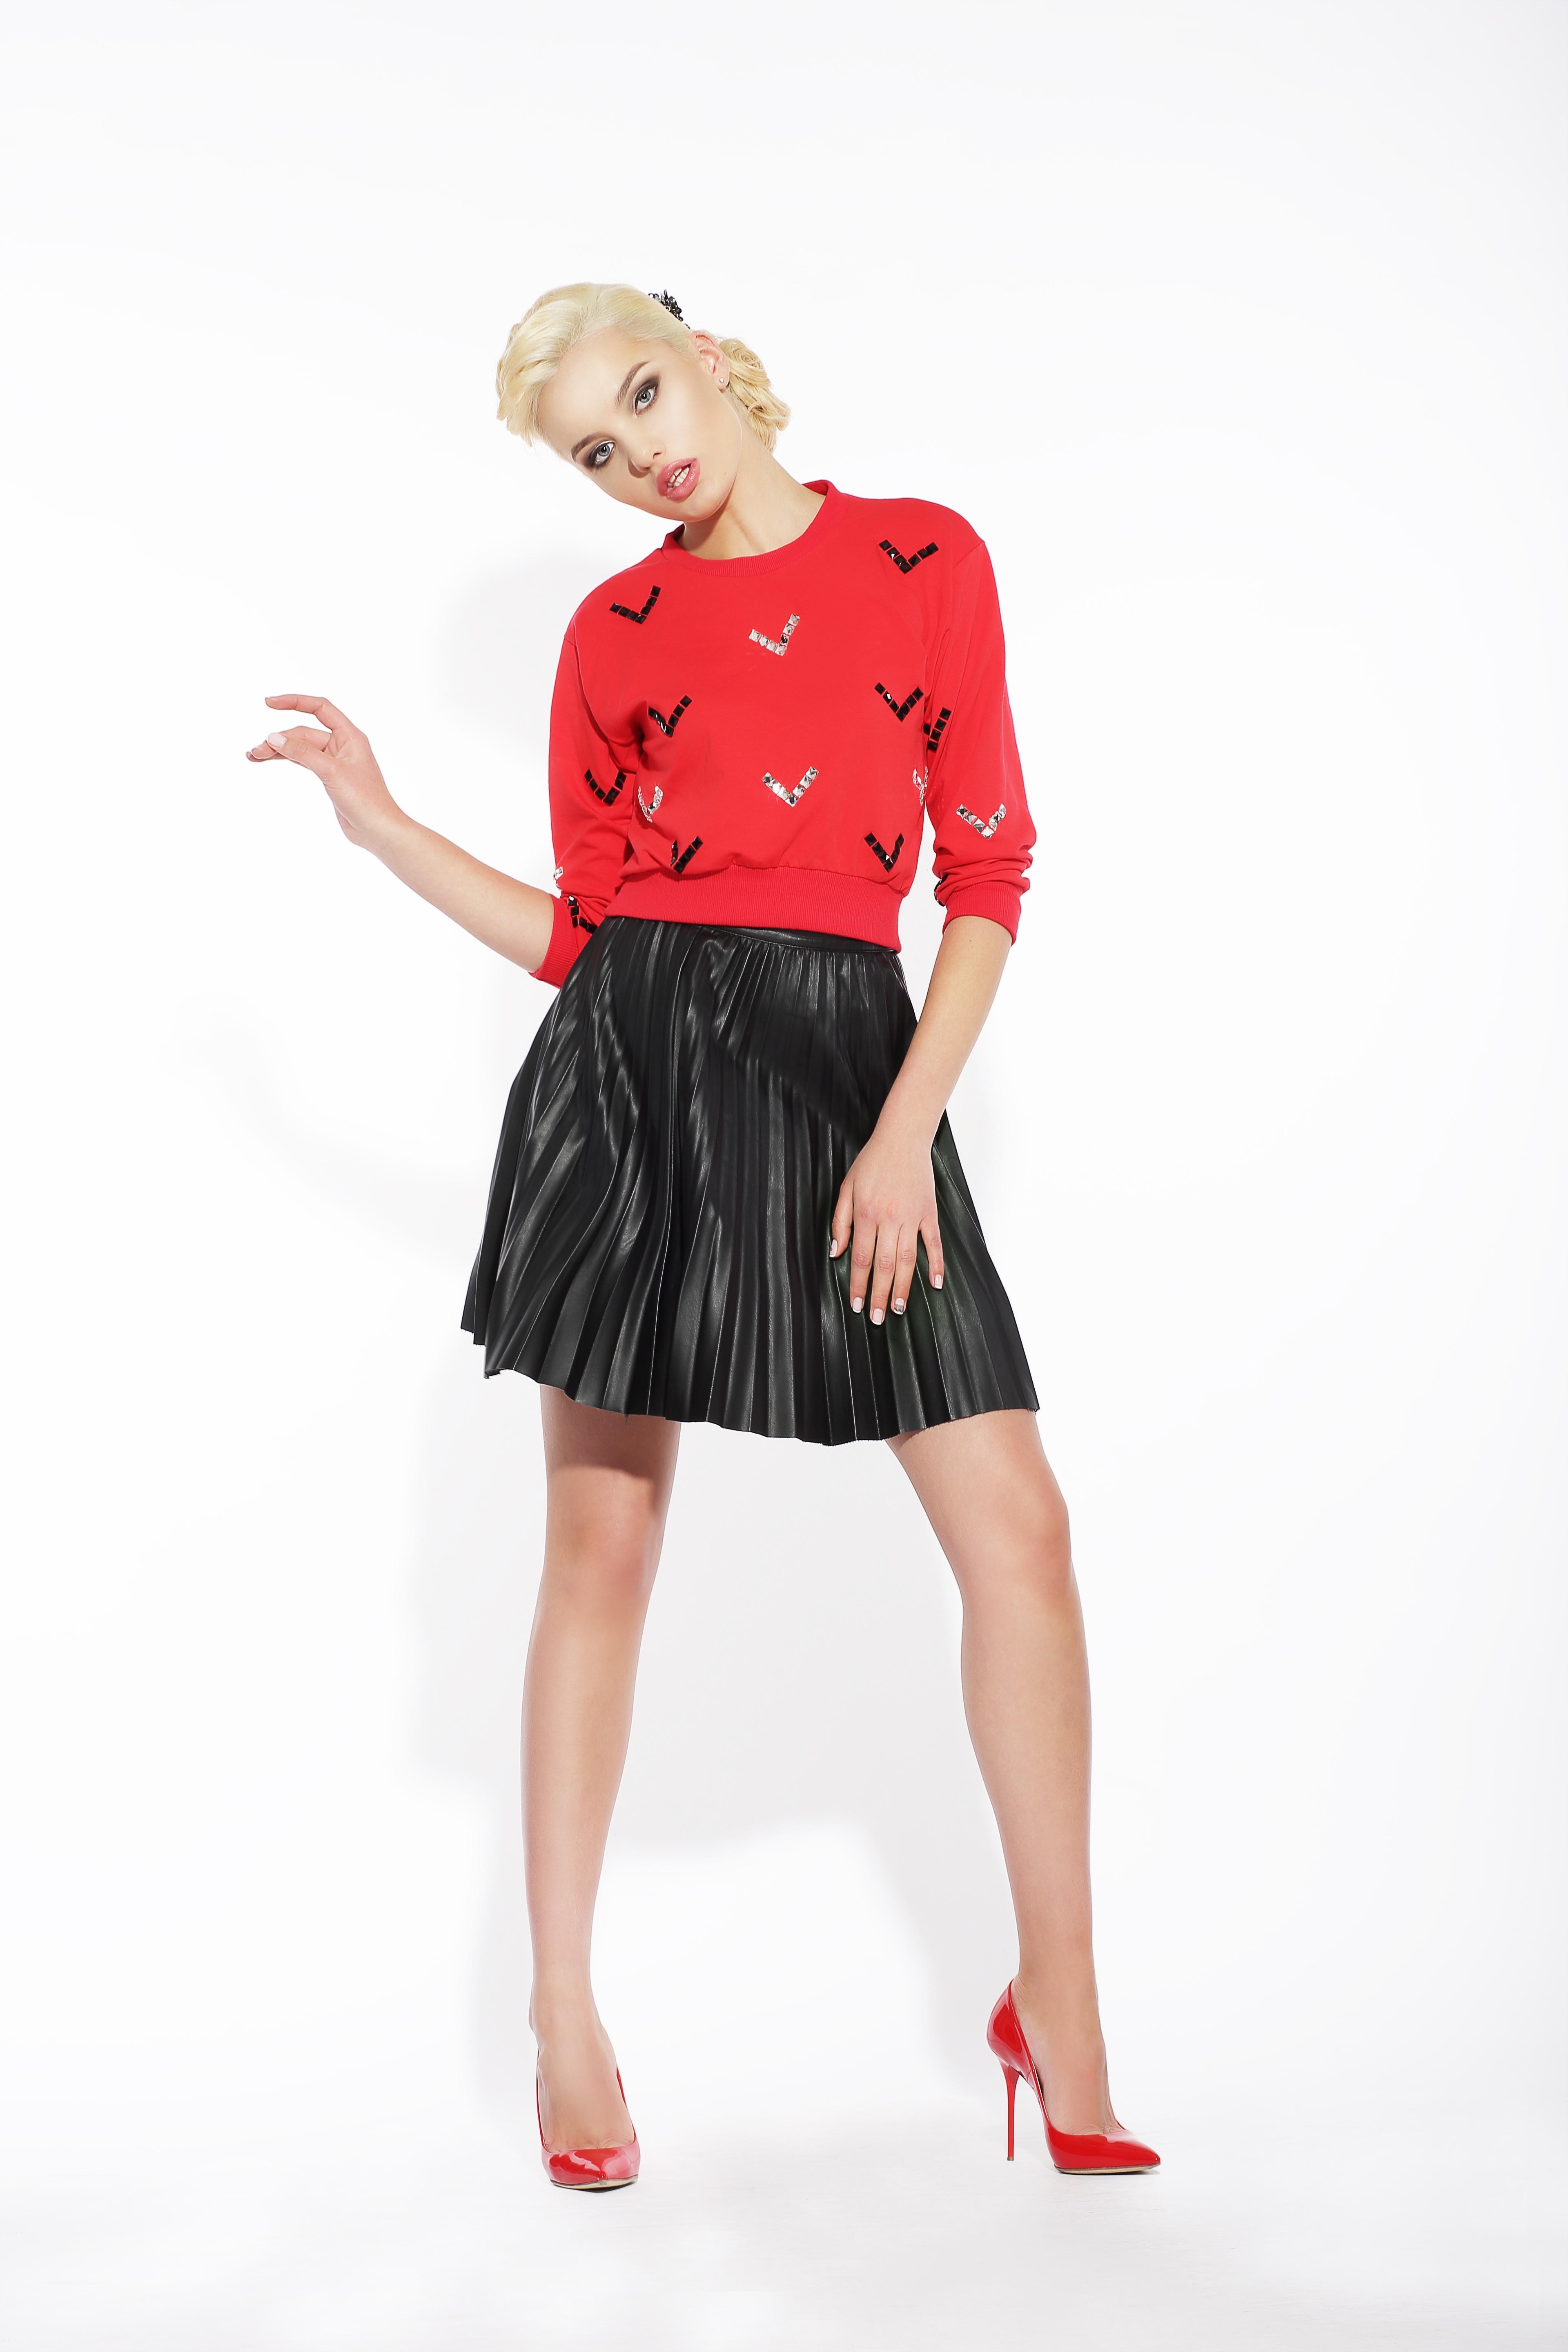
people, woman, pattern, young, red, studio, fashion, clothing, black, blonde, modern, caucasian, dress, women, skirt, posture, costume, stylish, blouse, glam, luxurious, sleeve, photo shoot, full length, jabot, cocktail dress